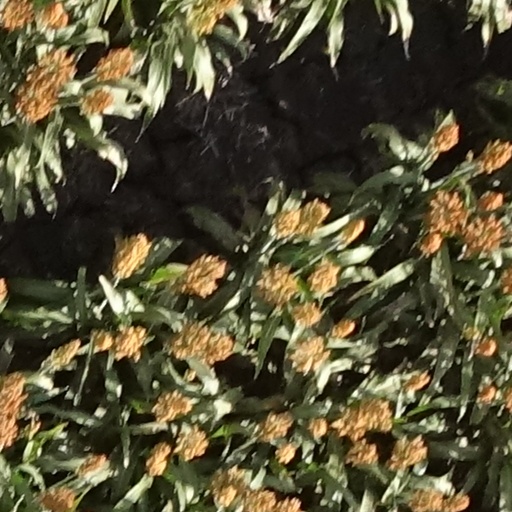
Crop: sorghum